Shirley Hills Historic District

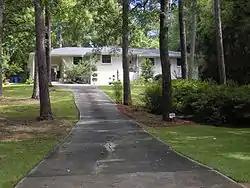
1725 Waveland Circle

The Shirley Hills Historic District in Macon, Georgia is a historic district which was listed on the National Register of Historic Places in 1989 and was expanded in 2014. It includes 401 contributing buildings and 68 non-contributing ones, and 27 contributing sites, and one contributing structure.